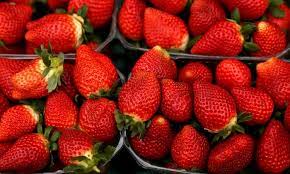
Label: Strawberry